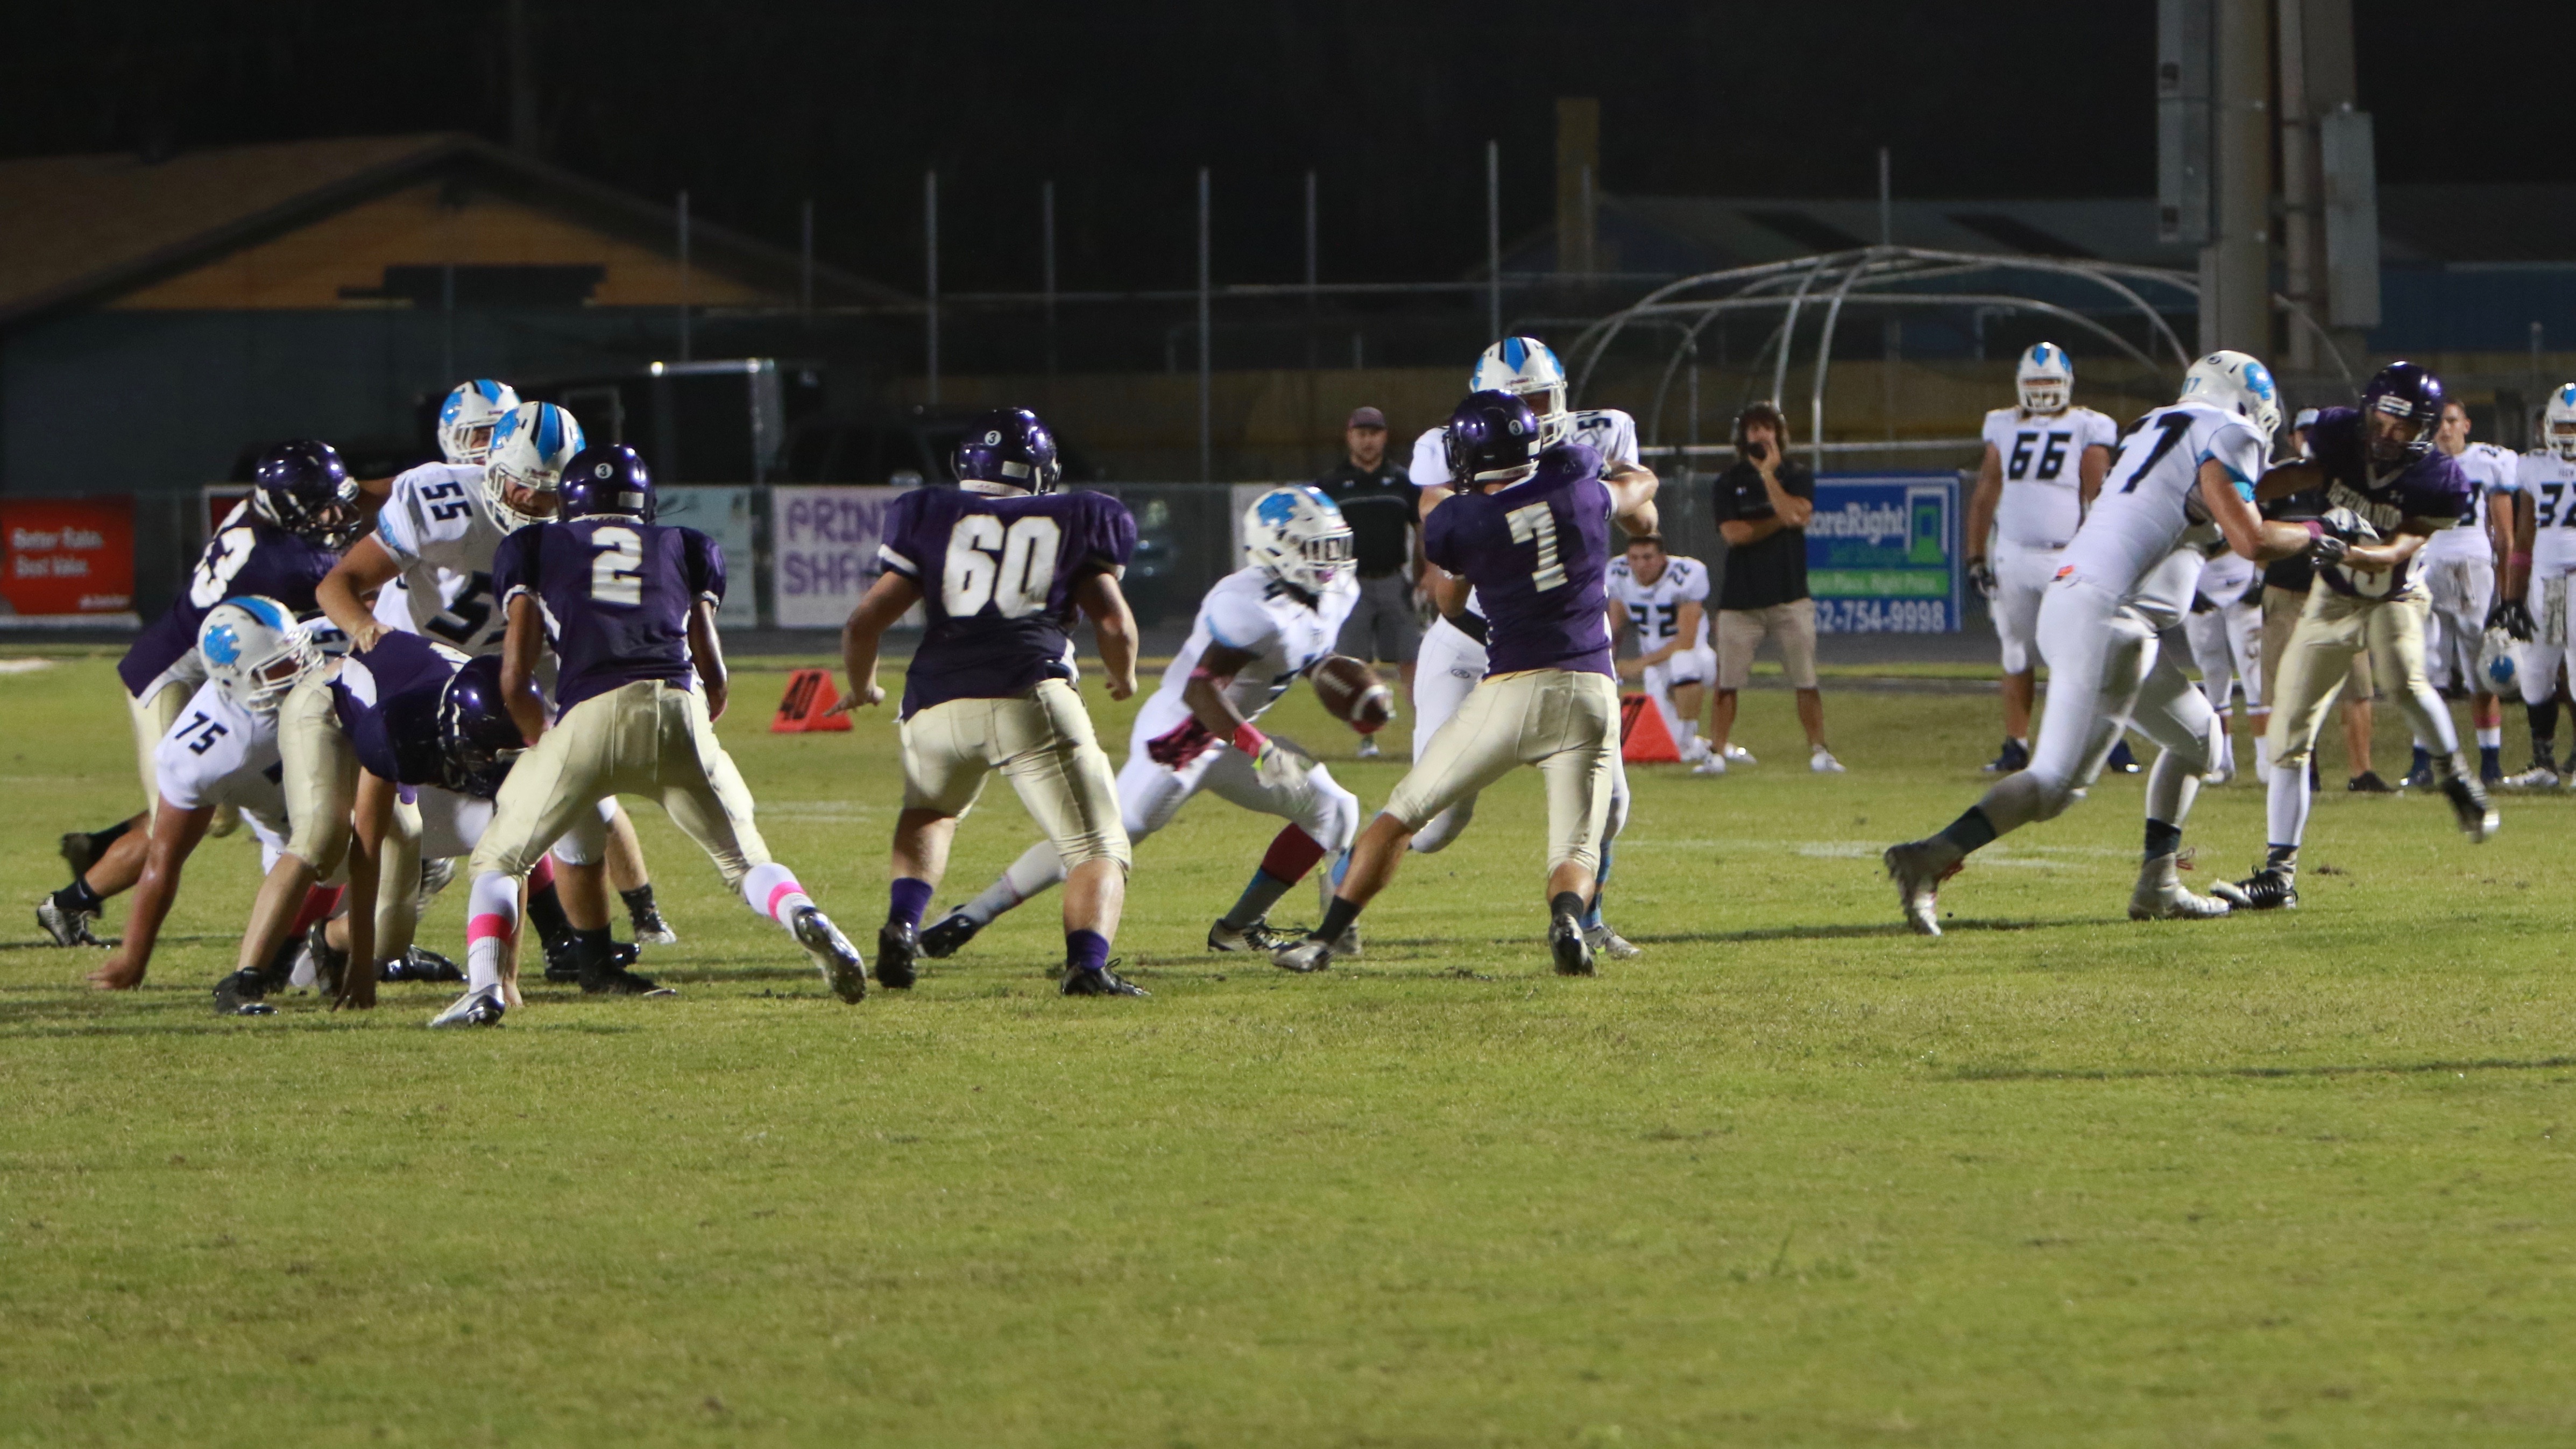
game, boy, student, soccer, football, stadium, player, competition, american, team, american football, sports, tackle, football american, ball game, high school, team sport, high school football, canadian football, sport venue, gridiron football